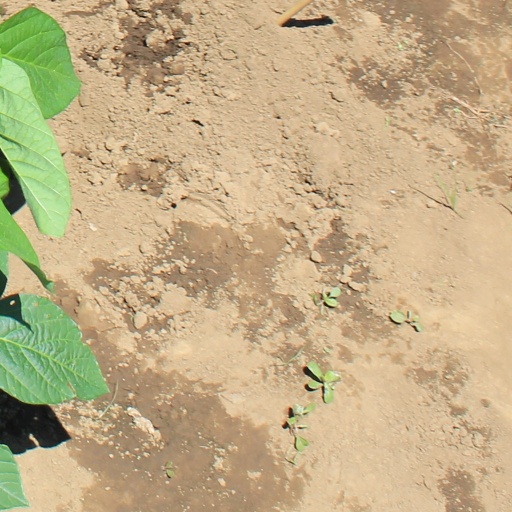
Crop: soybean